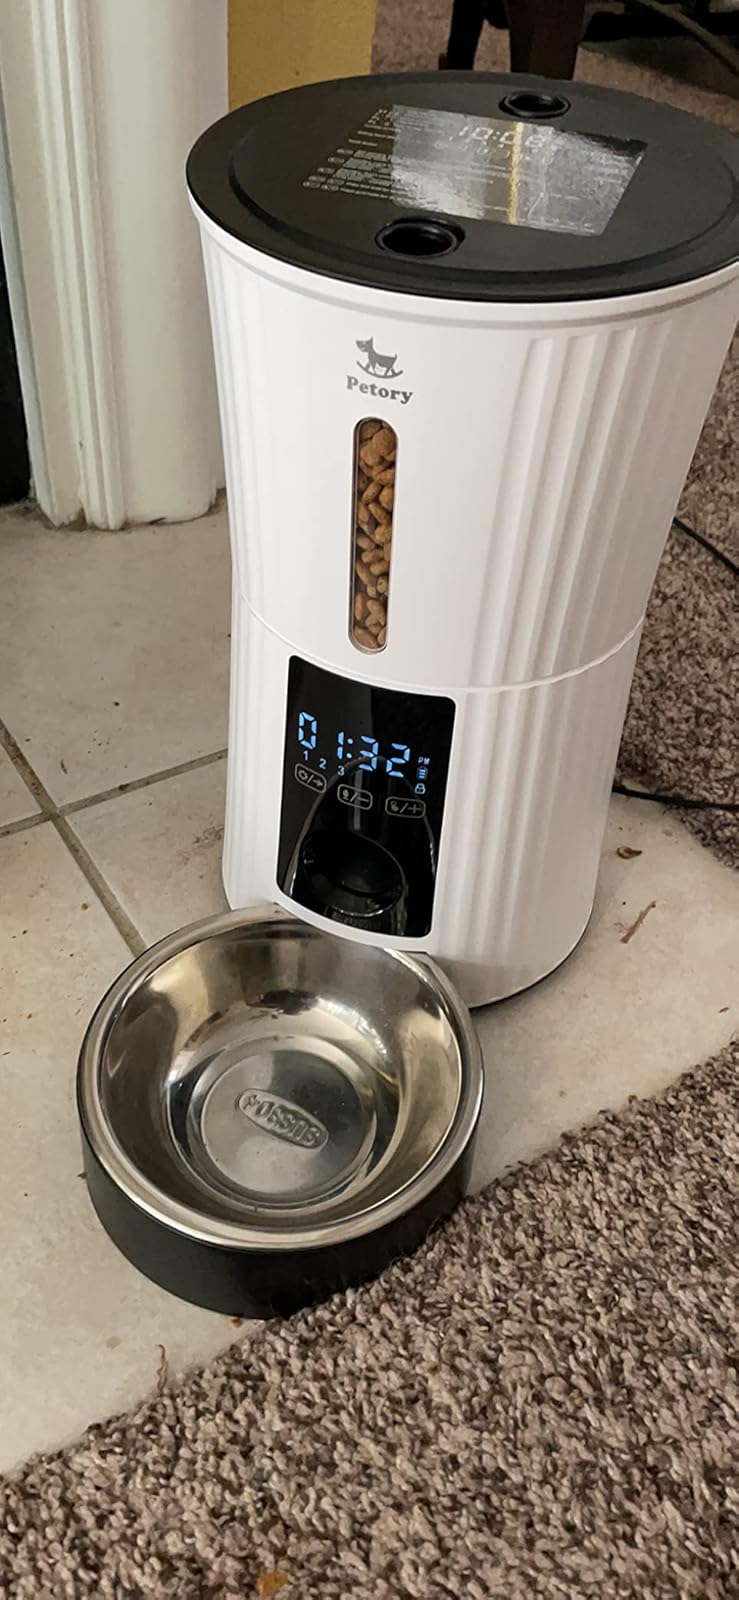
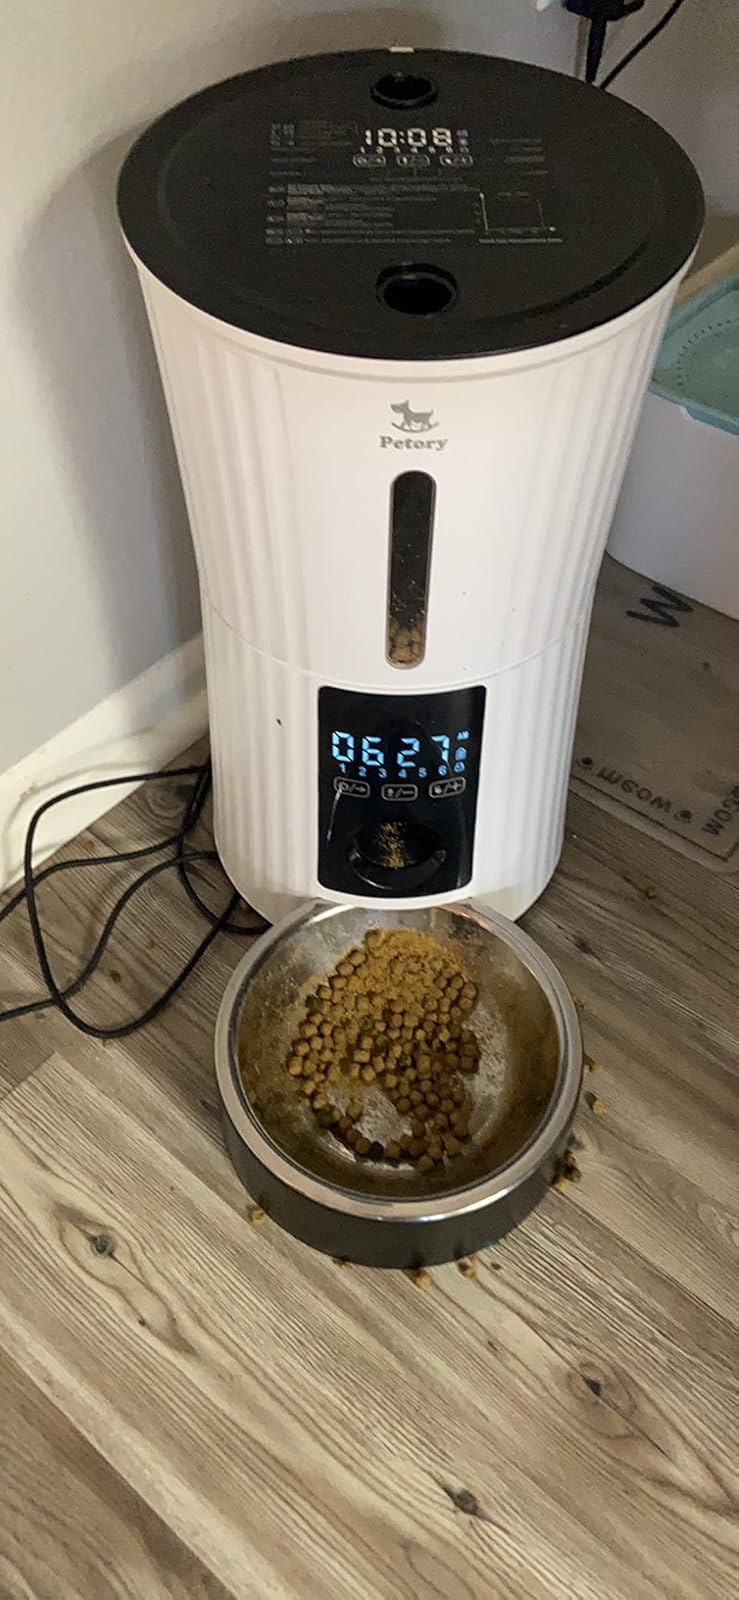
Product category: items_feeder
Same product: yes